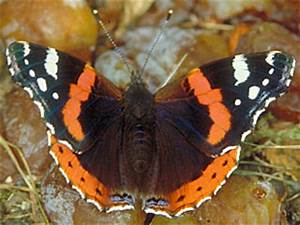
Label: farfalla